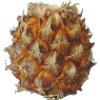
Label: Pineapple Mini 1